Kevin Jarre

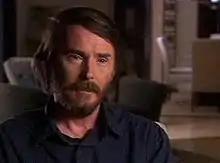

Kevin Noel Jarre (August 6, 1954 – April 3, 2011) was an American screenwriter, actor, and film producer. He adopted the last name of his adoptive father, Maurice Jarre.